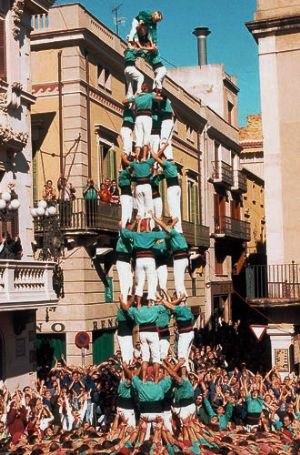
Castellers de Vilafranca
Første quatre de nou sense folre carregat udført af Castellers de Vilafranca
Castellers de Vilafranca er en kulturel og sportslig organisation hvis primære formål er at bygge castells. Organisationen har status af interesseorganisation.